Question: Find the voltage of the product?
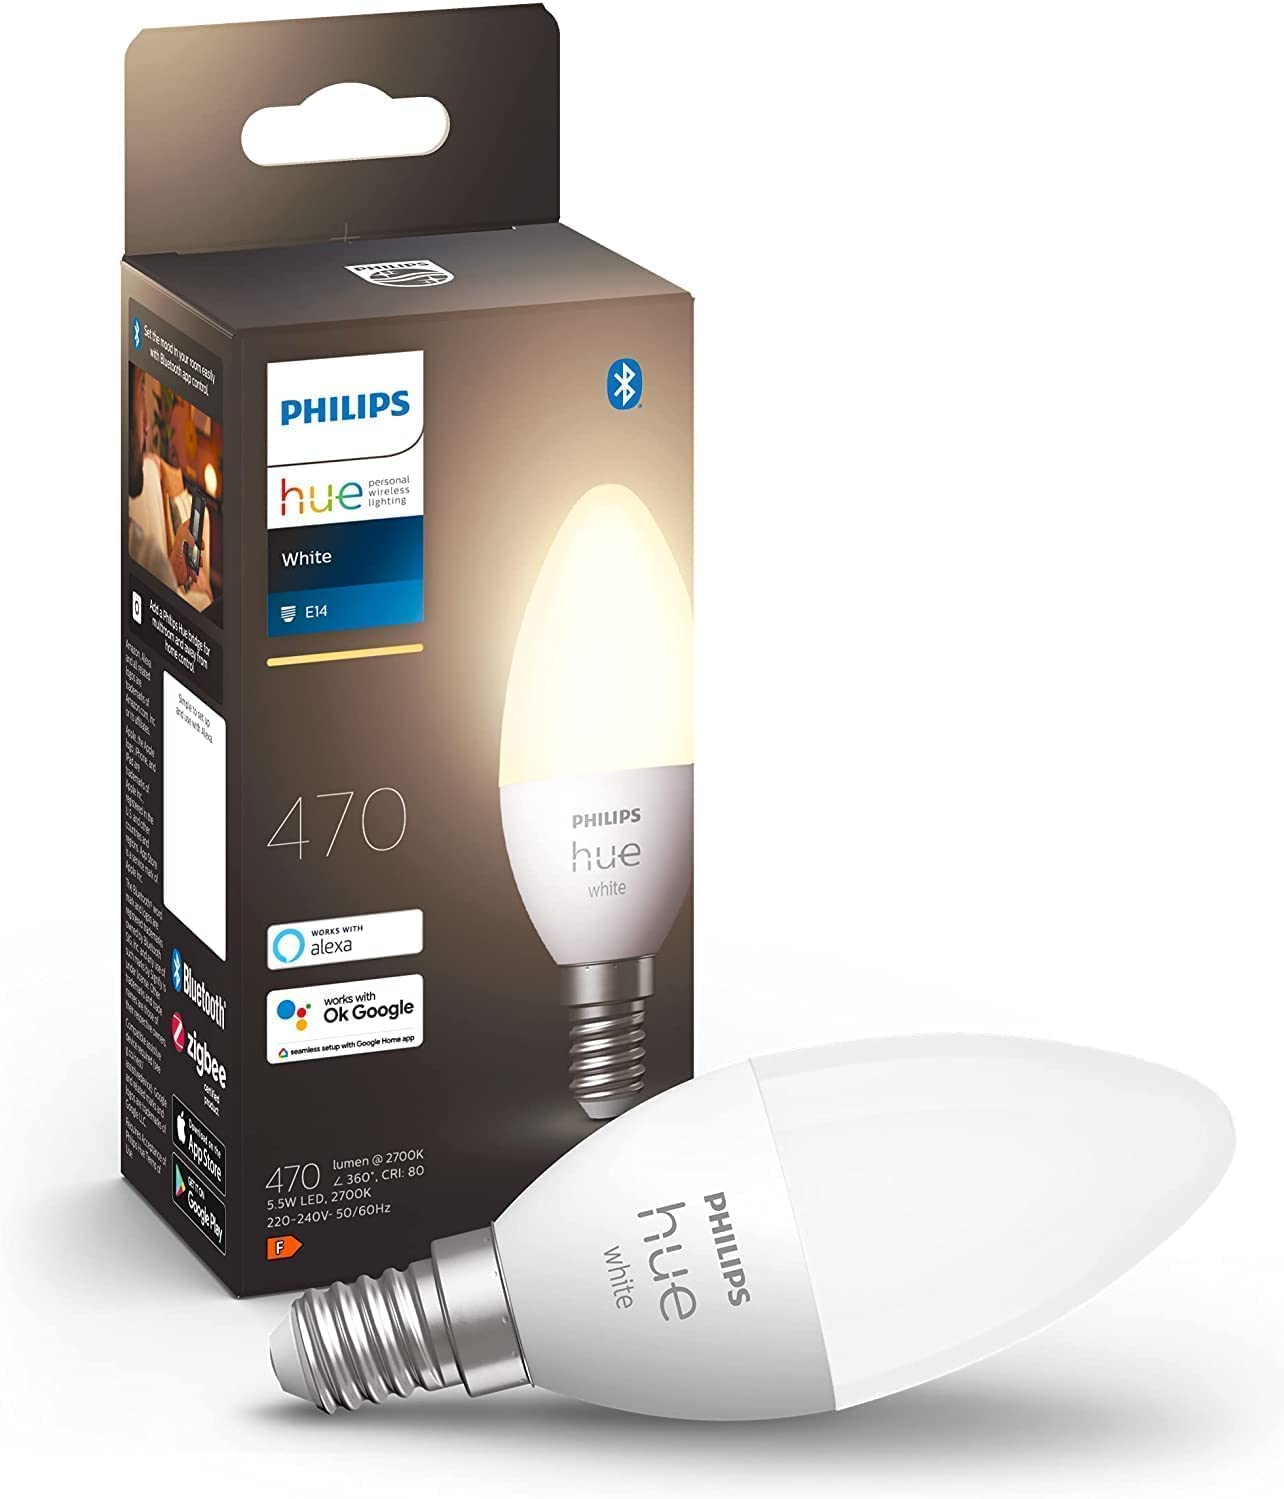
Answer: [220.0, 240.0] volt